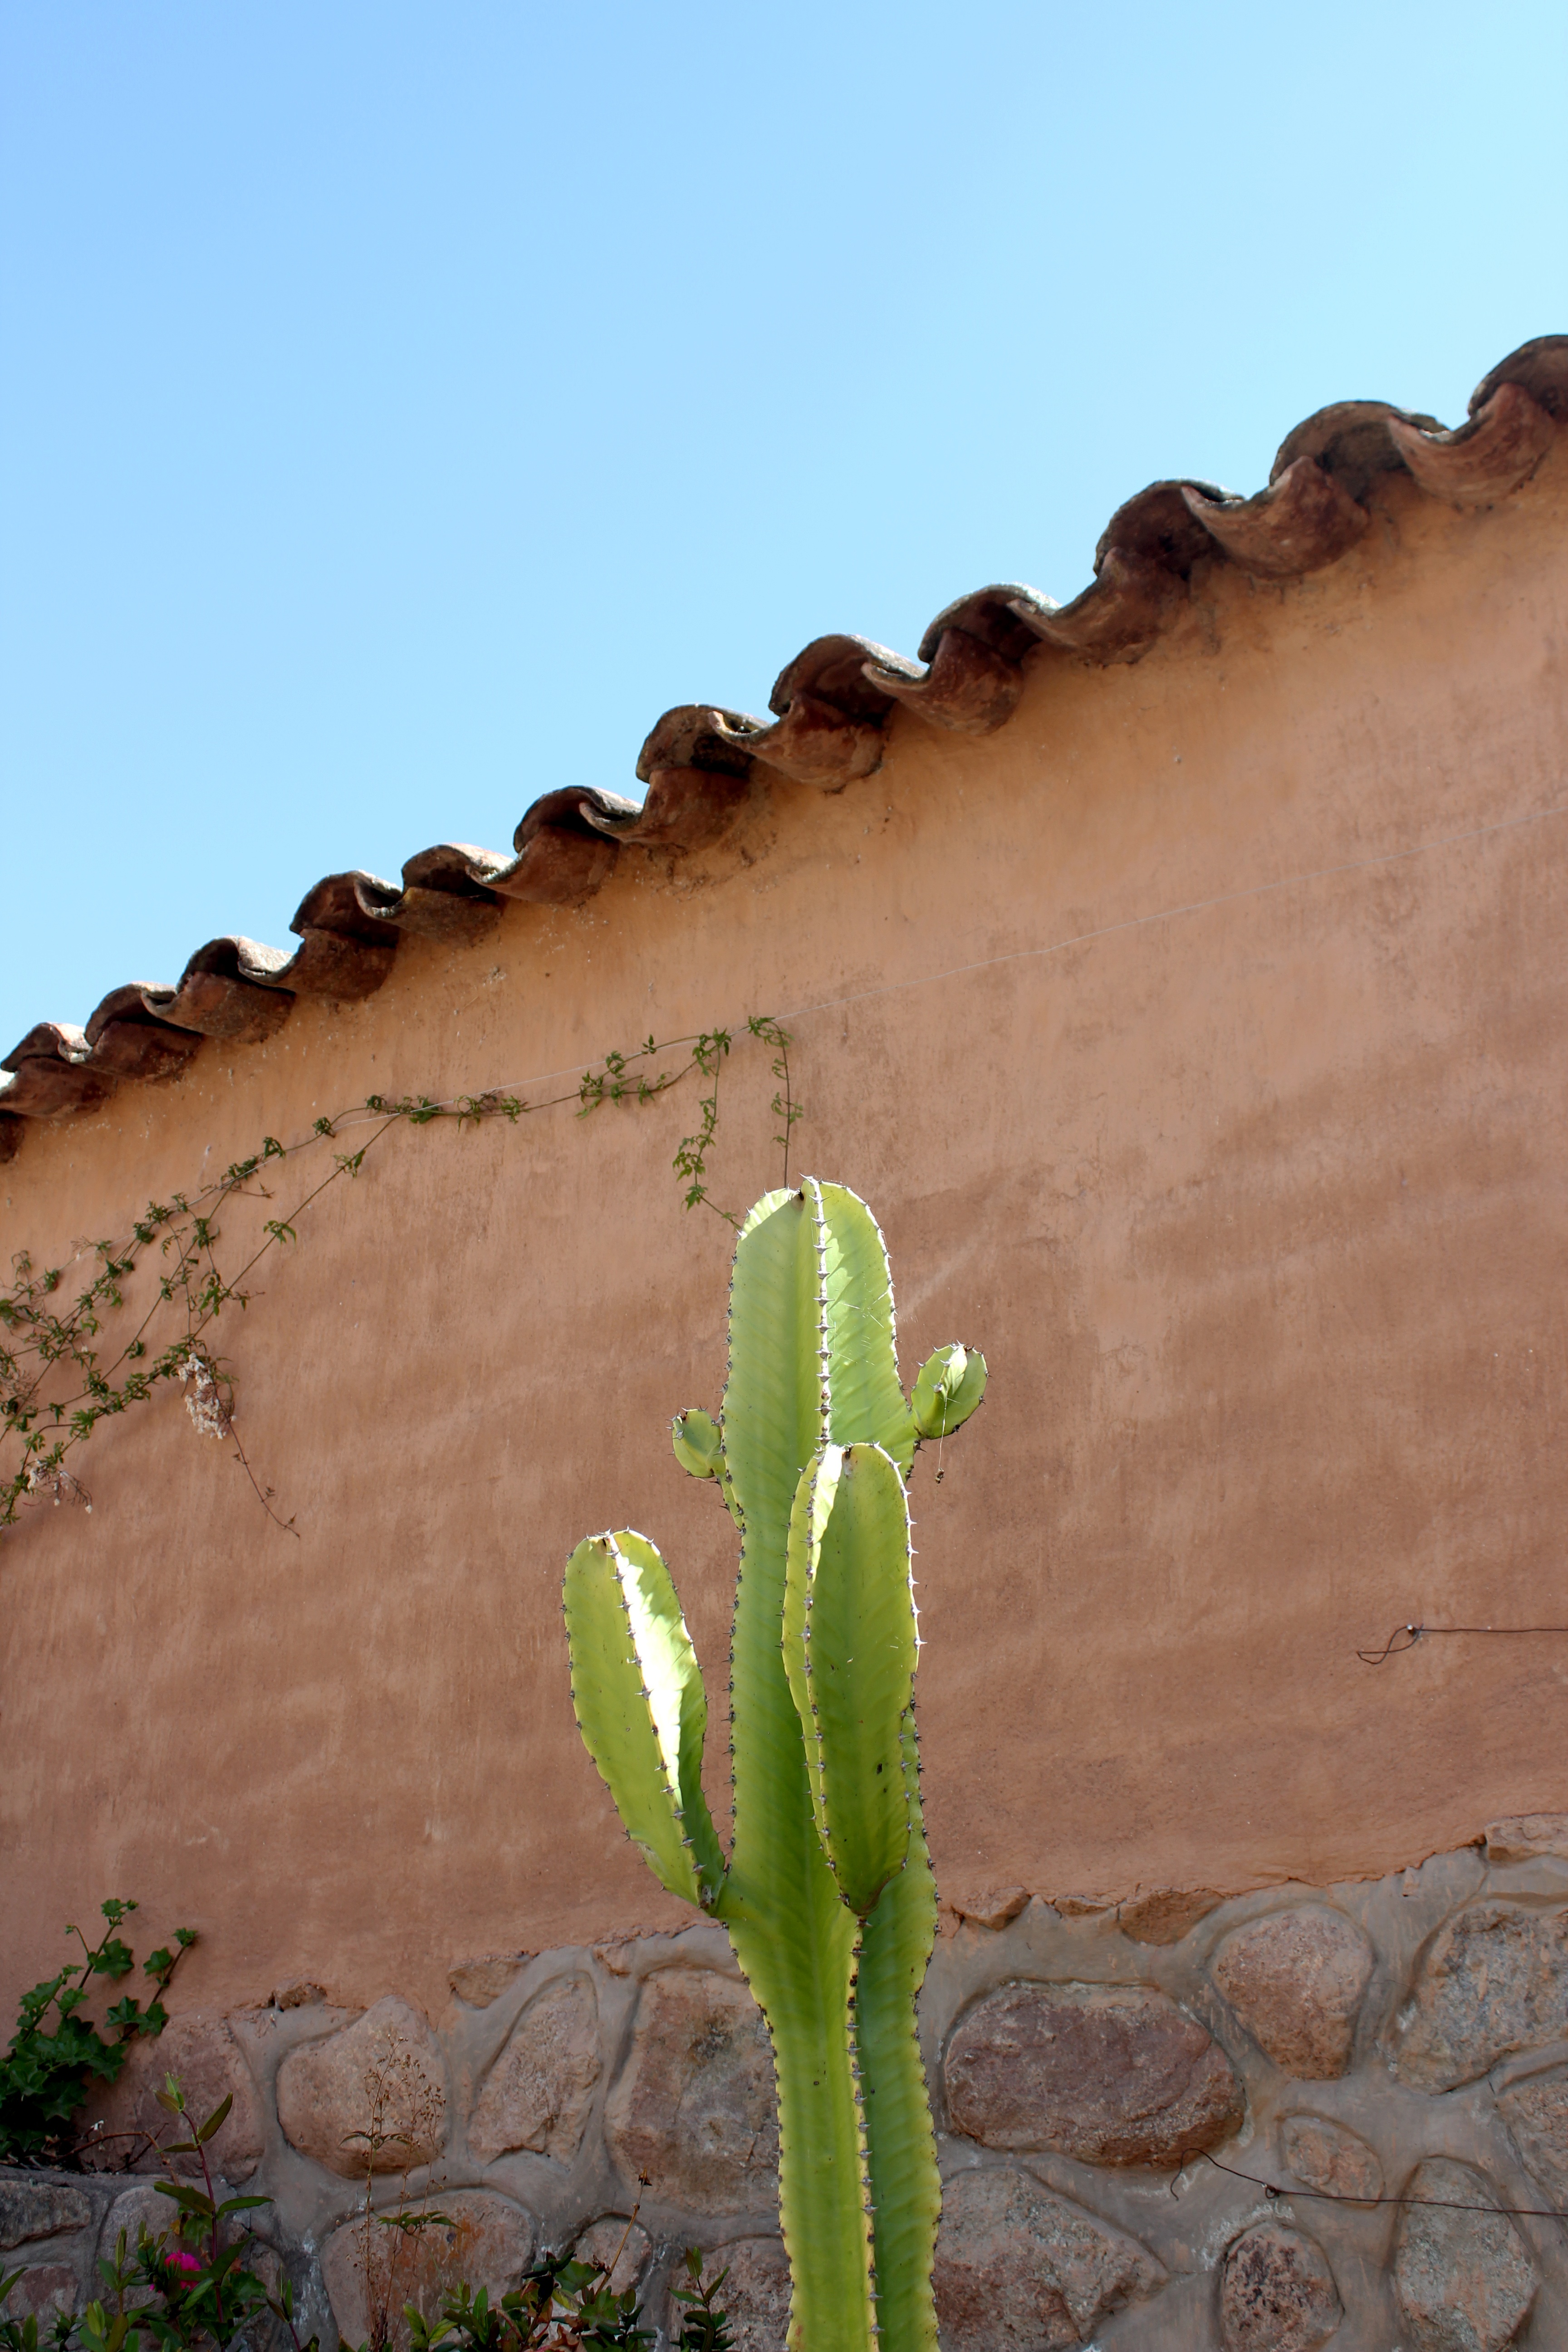
cactus, plant, desert, flower, soil, botany, flora, flowering plant, natural environment, aeolian landform, land plant, arecales